Concentration of media ownership

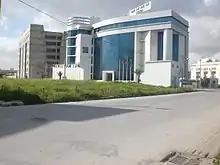
Arab States Broadcasting Union building in Tunis

Media privatization and the lessening of state dominance over media content has continued since 2012. In the Arab region, the Arab States Broadcasting Union (ASBU) counted 1,230 television stations broadcasting via Arab and international satellites, of which 133 were state-owned and 1,097 private. According to the ASBU Report, these numbers serve as evidence of a decline in the percentage of state channels and a rise in national private and foreign public stations targeting the Arab region. The reduction of direct government ownership over the whole media sector is commonly registered as a positive trend, but this has paralleled by a growth in outlets with a sectarian agenda.